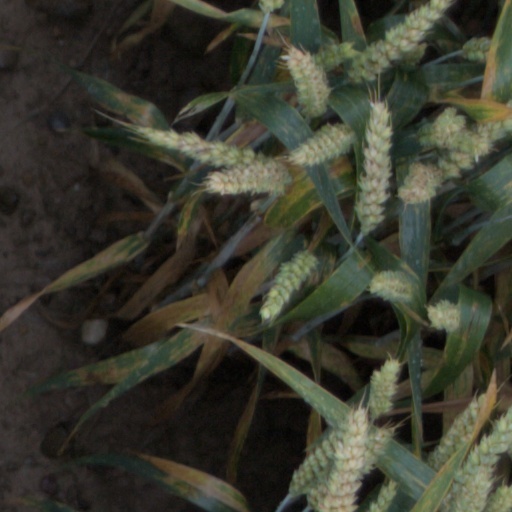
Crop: wheat